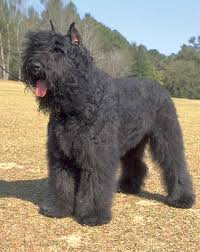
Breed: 233-n000072-Bouvier_des_Flandres